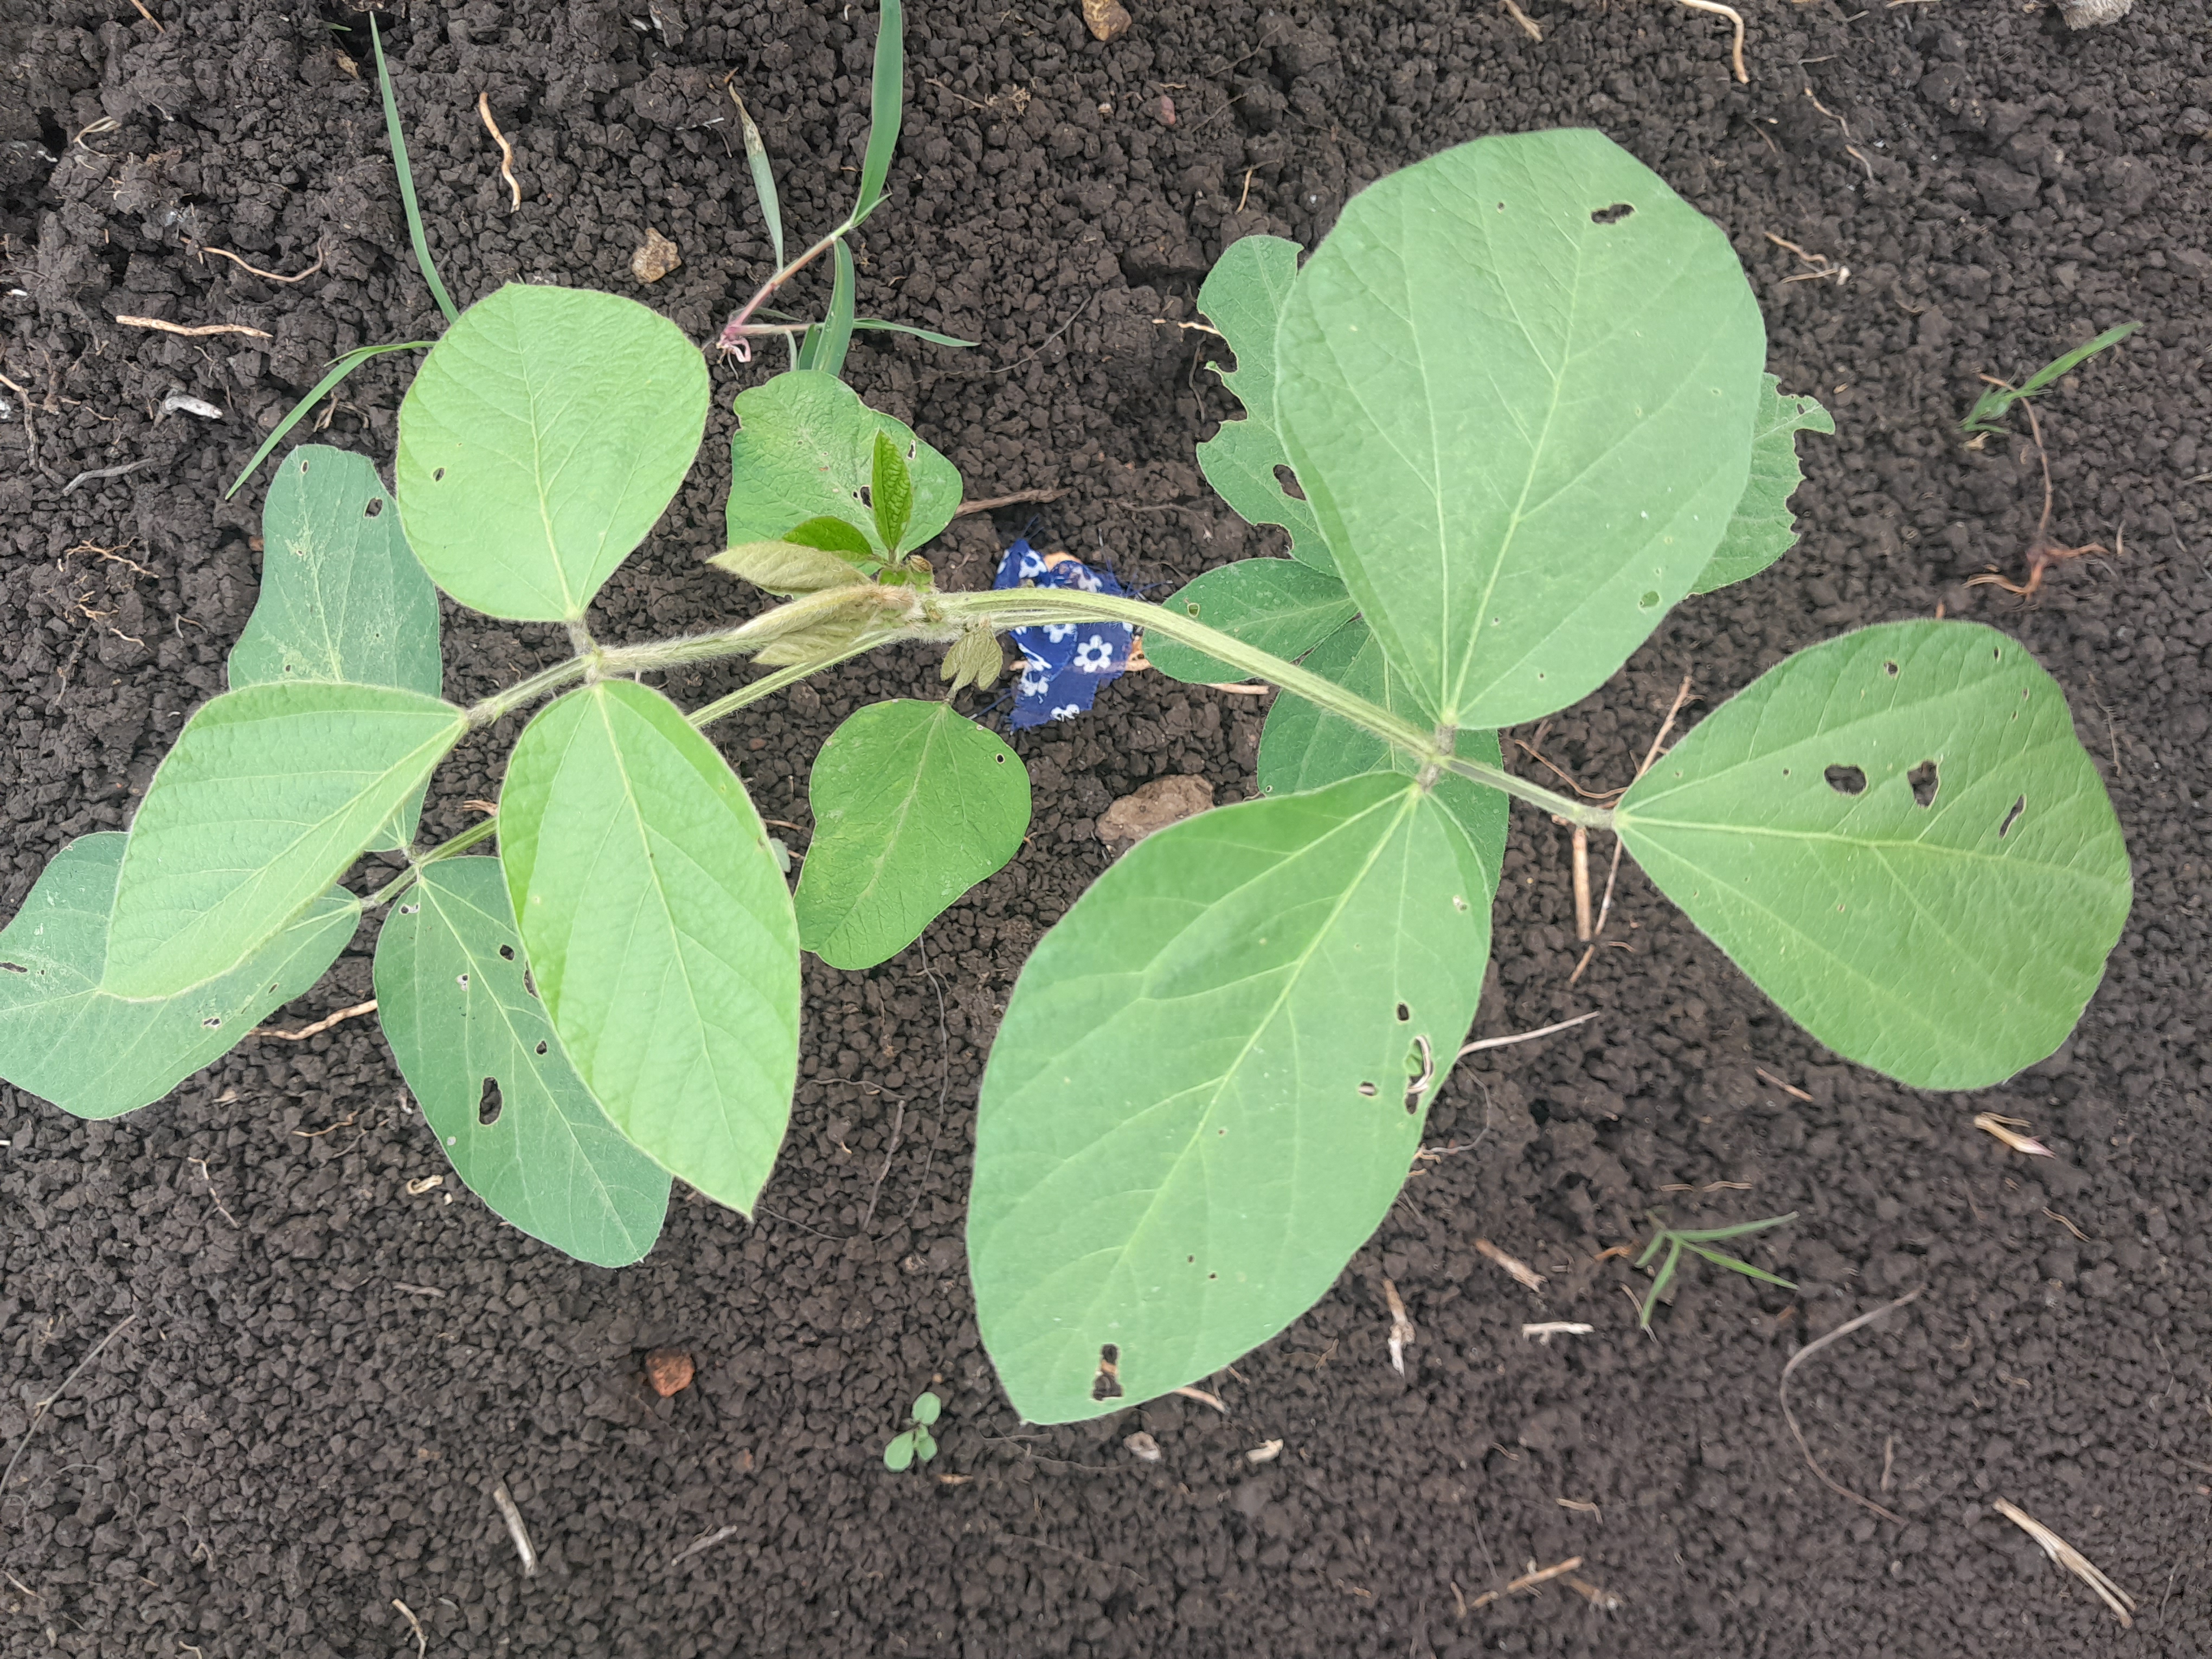
Label: Healthy